Pajamas (film)

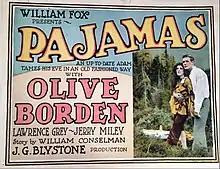
Lobby card

Pajamas is a 1927 American comedy film directed by John G. Blystone and written by William Conselman and Malcolm Stuart Boylan. The film stars Olive Borden, Lawrence Gray, J.J. Clark and Jerry Miley. The film was released on October 23, 1927, by Fox Film Corporation.